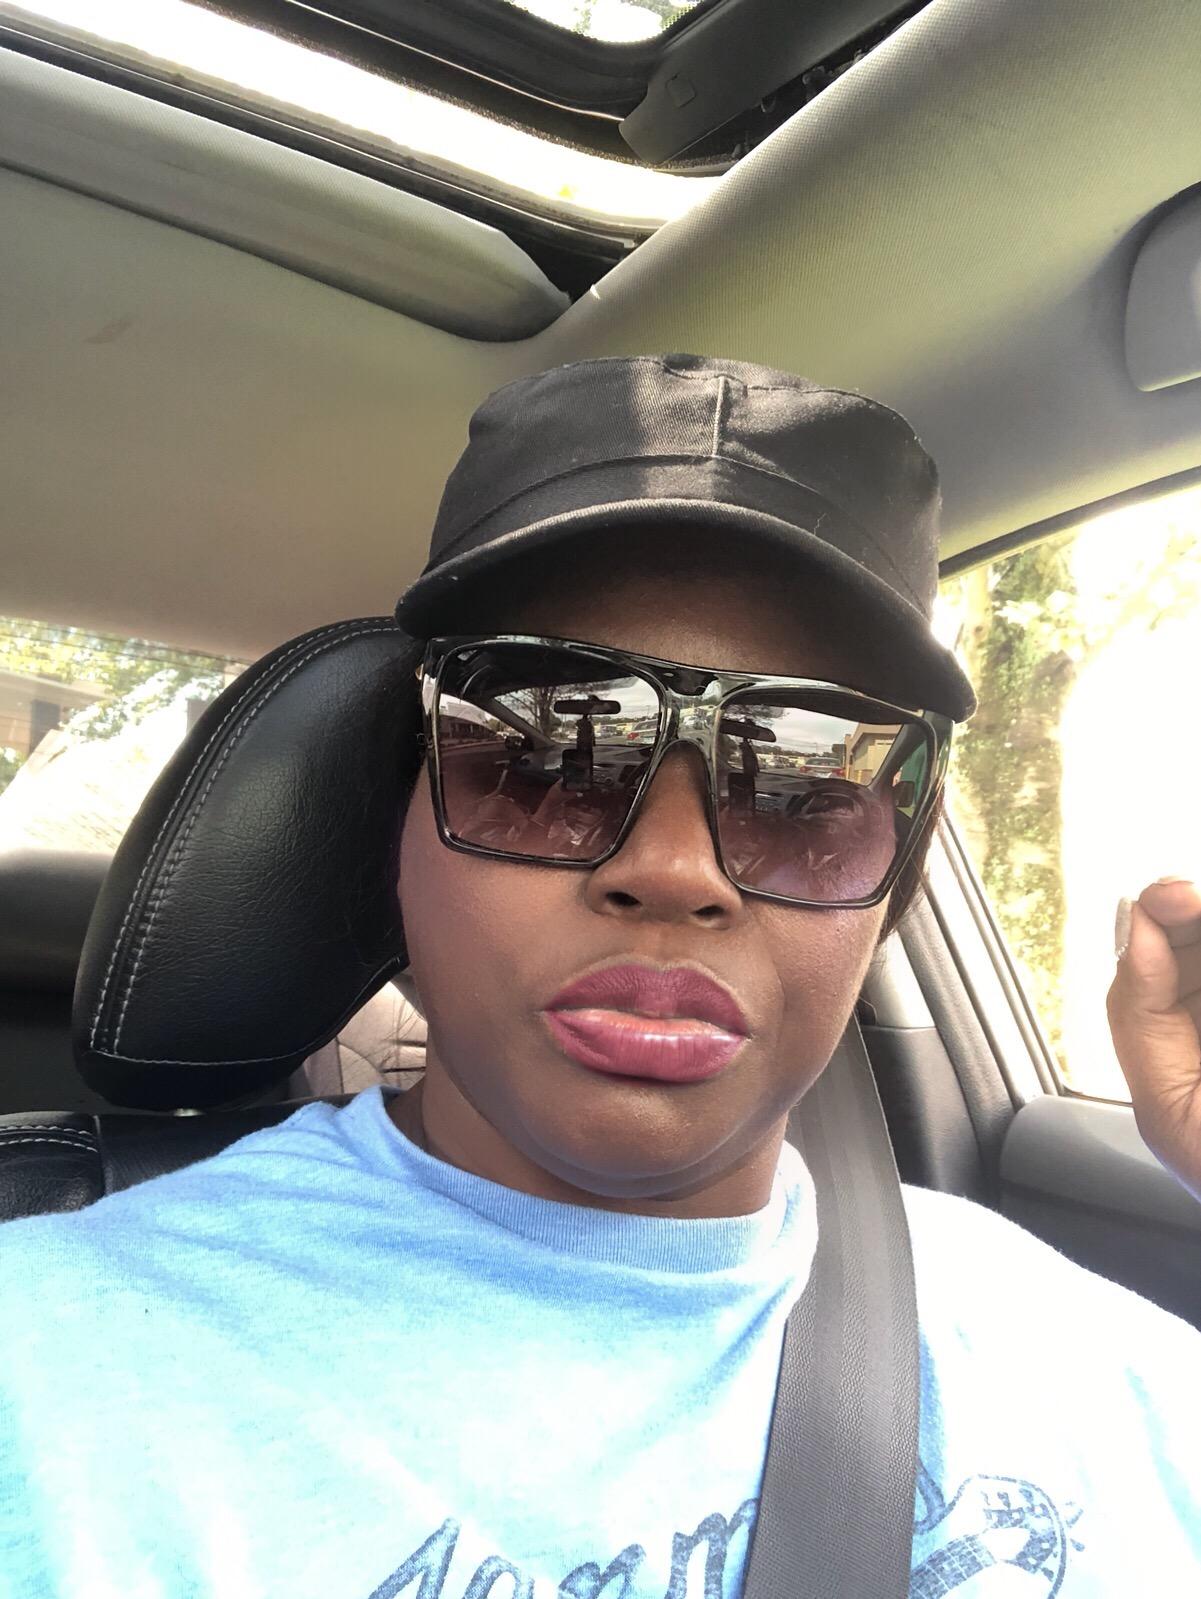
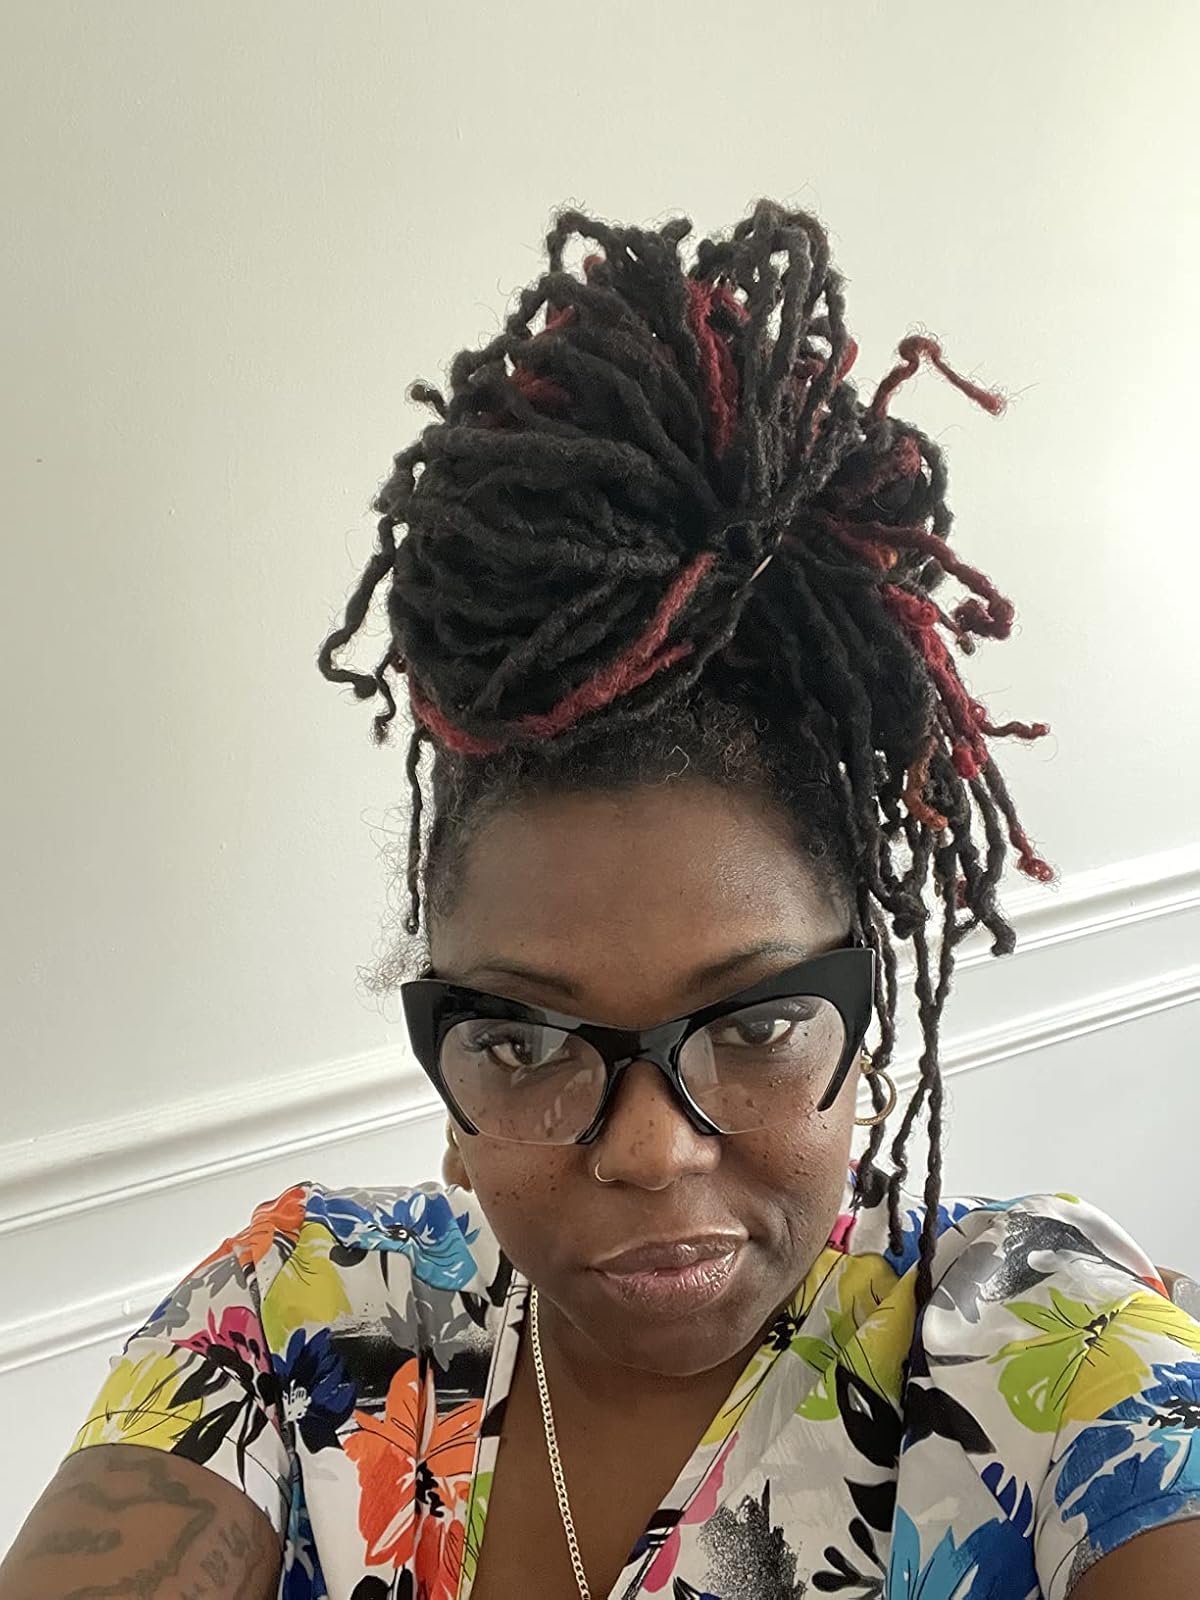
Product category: accessories_sunglasses
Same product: no